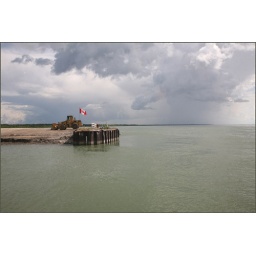
The ferry crossing the McKenzie river in the Northwest Territories. near Fort Providence. There is a bridge under construction.